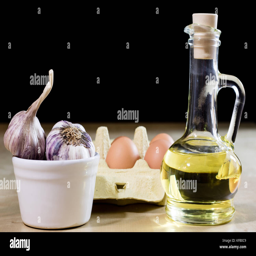
garlic , eggs and oil on a wooden kitchen table .